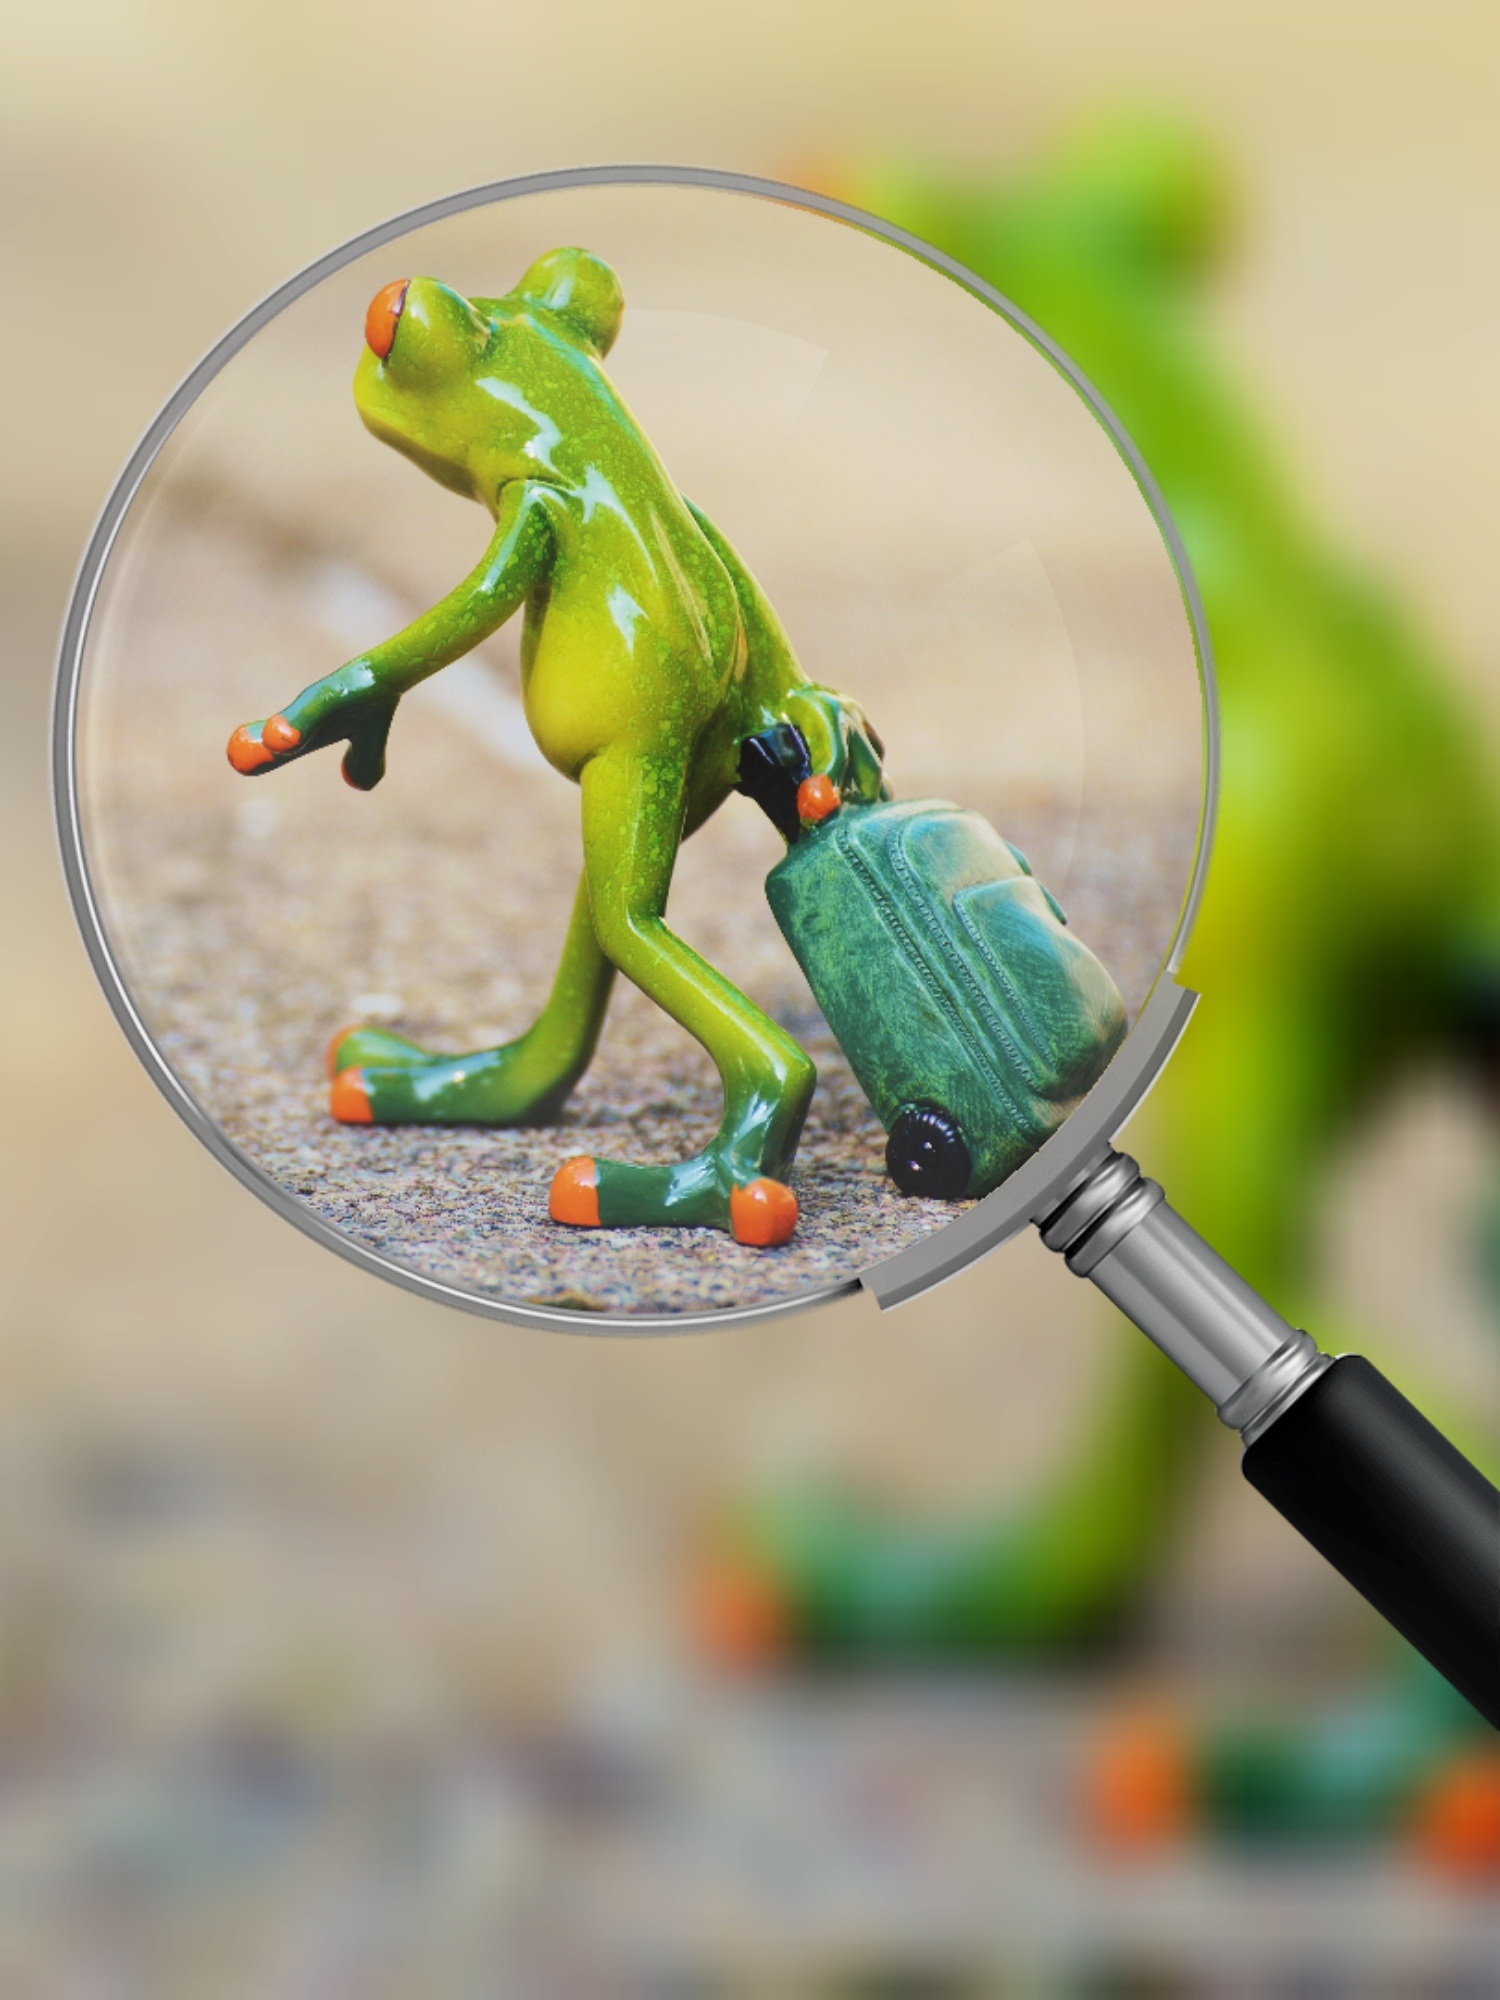
bird, sweet, animal, cute, travel, green, holiday, frog, toy, luggage, fig, magnifying glass, fun, funny, parrot, parakeet, farewell, on the go, go away, holdall